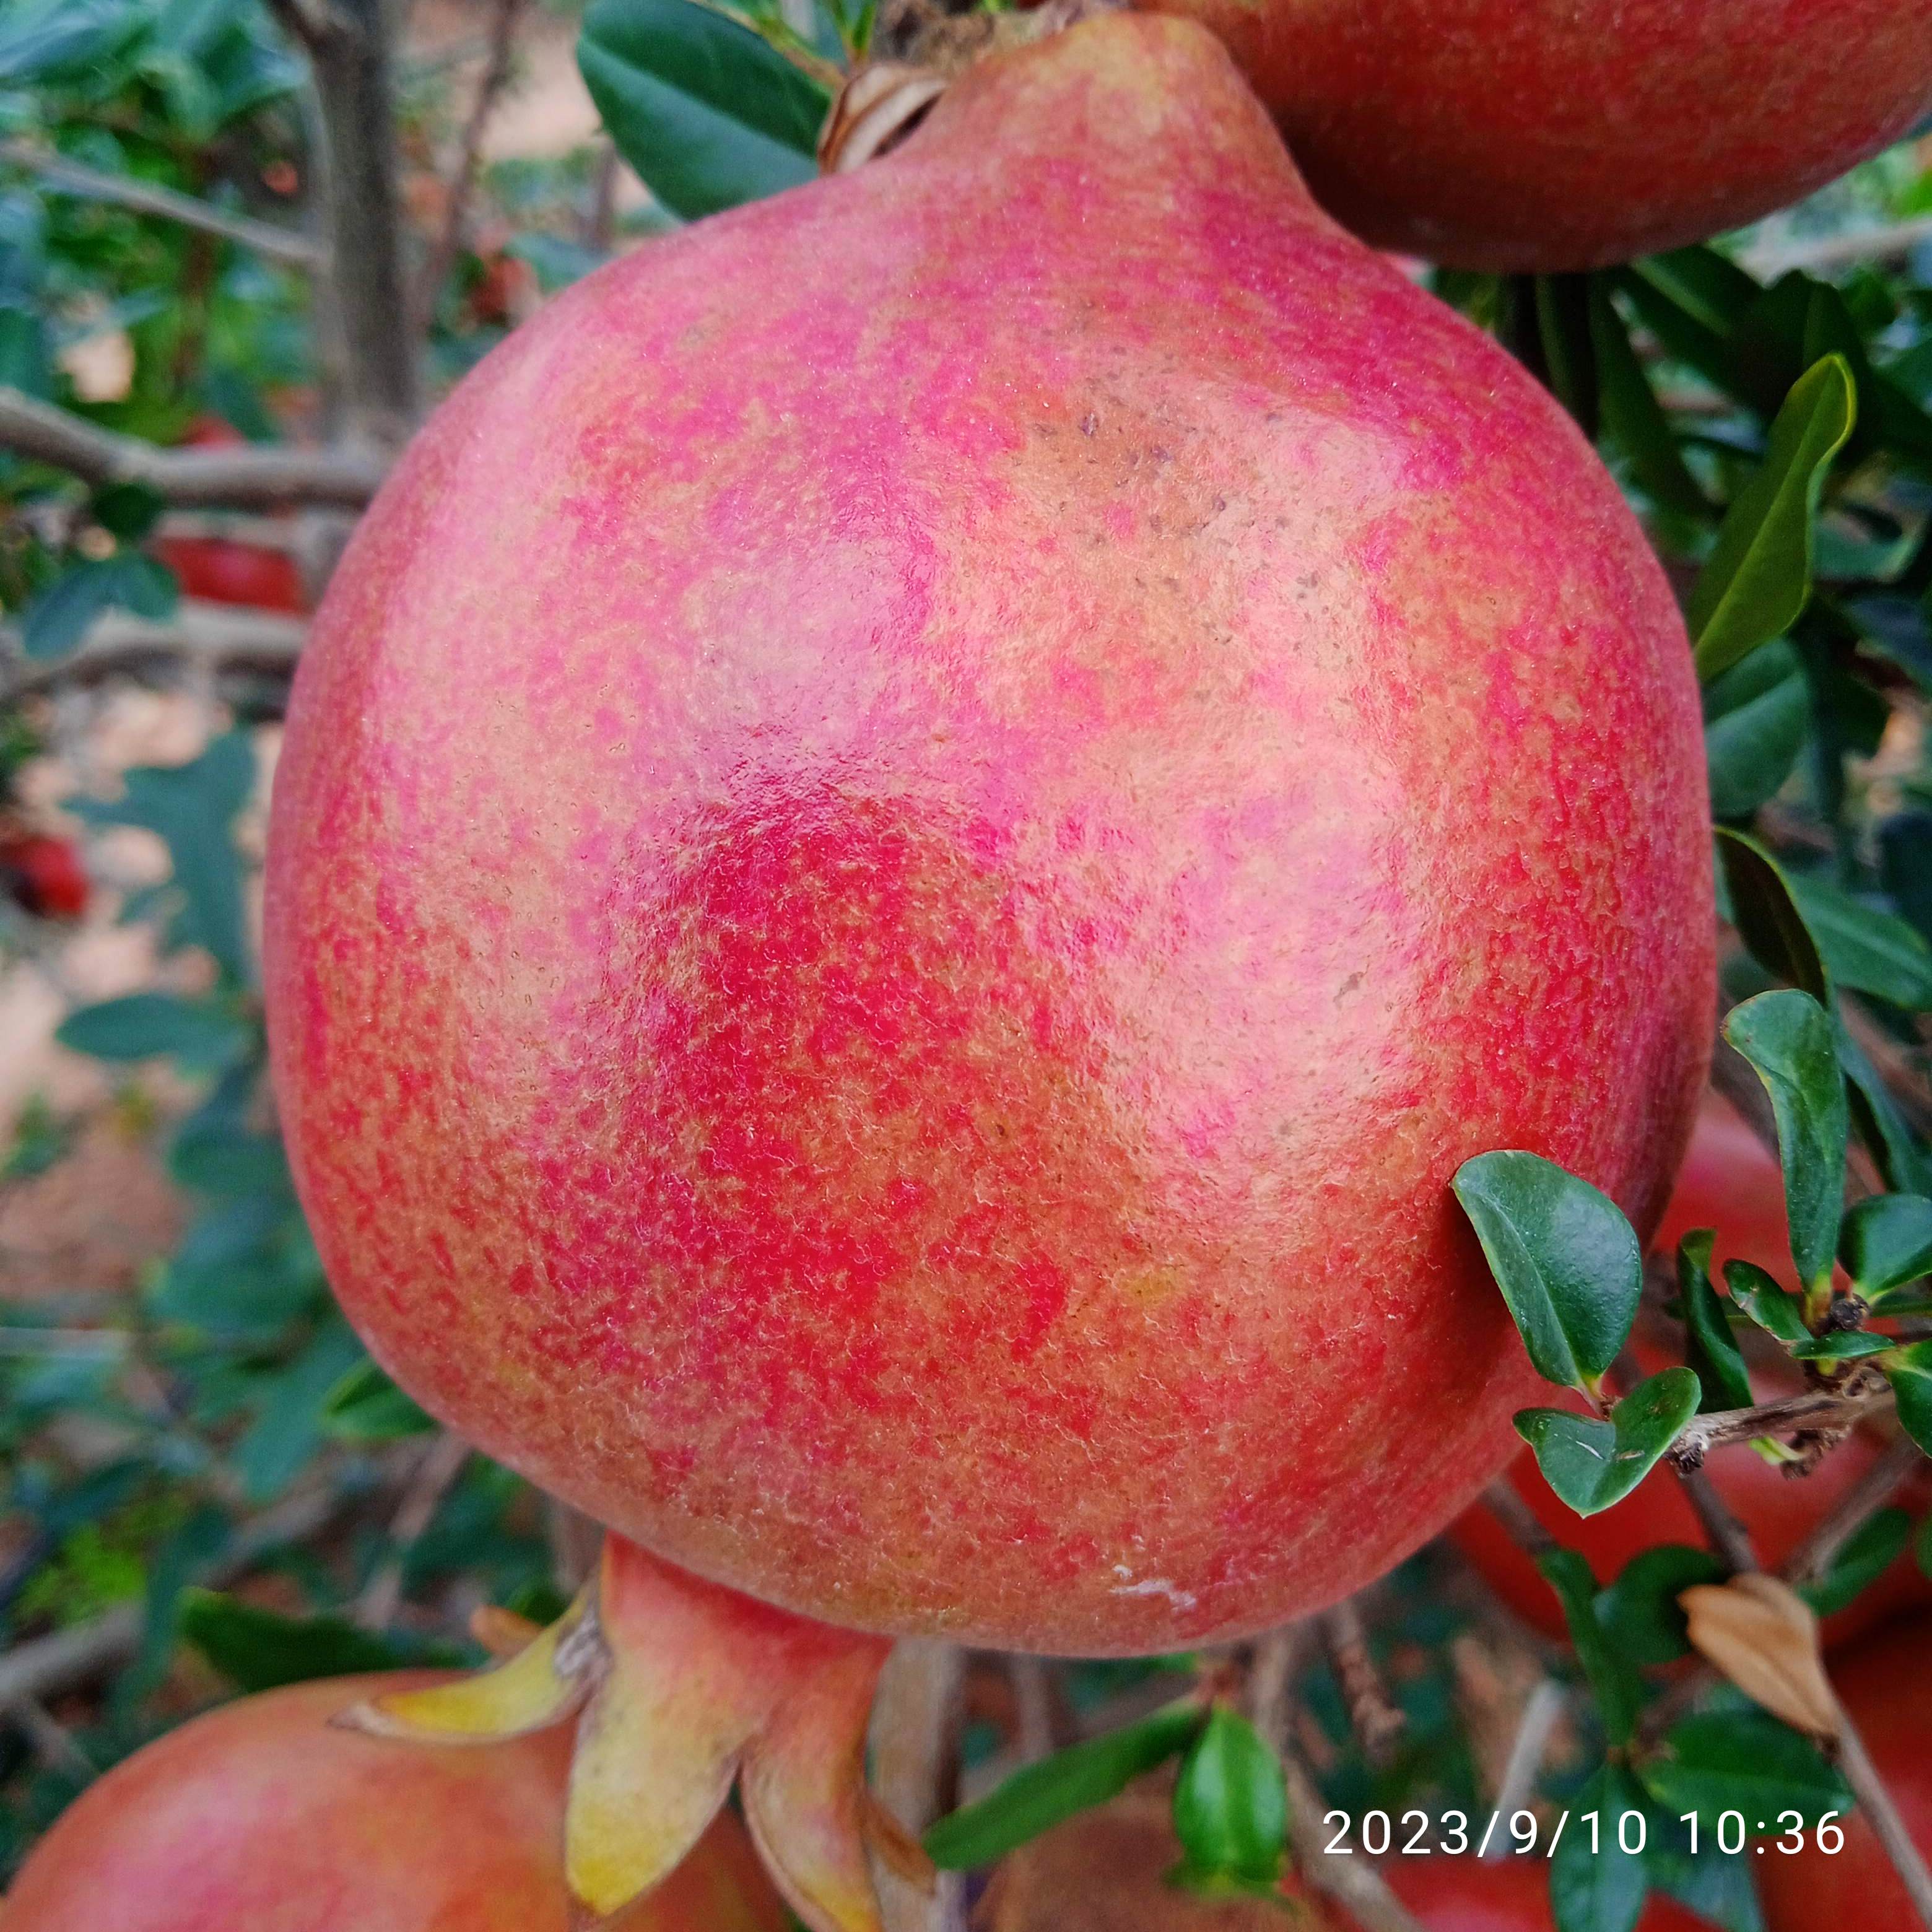
Label: Healthy